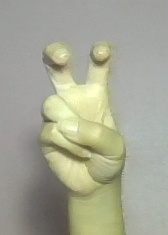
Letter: toot